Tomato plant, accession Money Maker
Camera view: horizontal (90 deg, fisheye); turntable rotation: 0 degrees
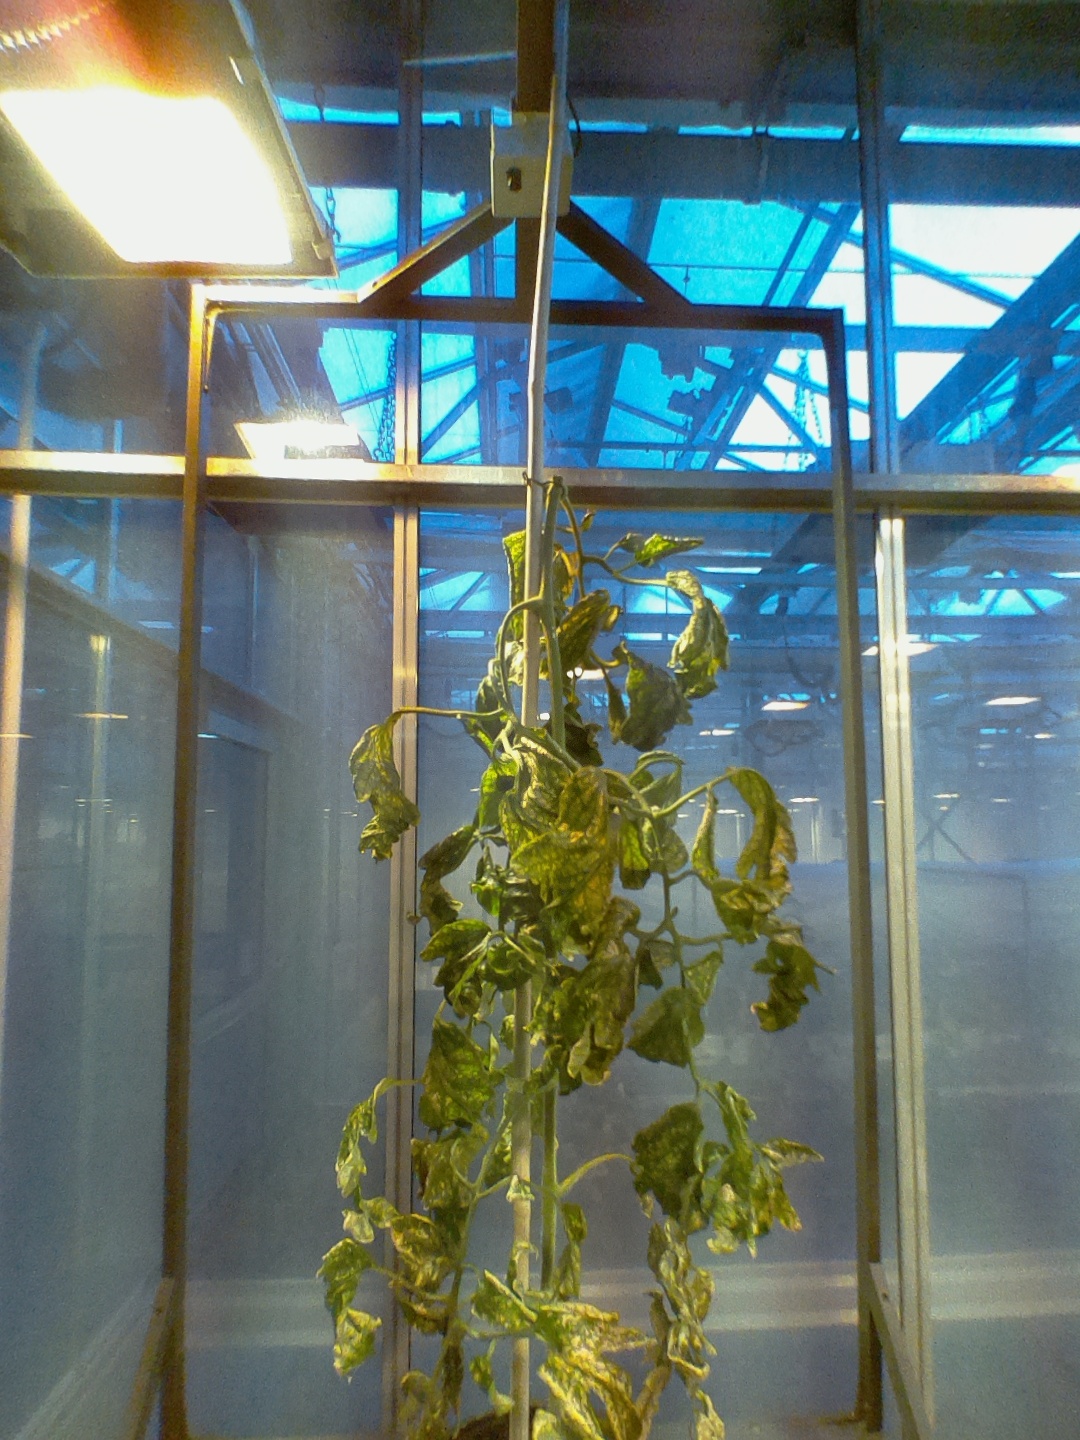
BBCH growth stage 52: 2 inflorescences visible